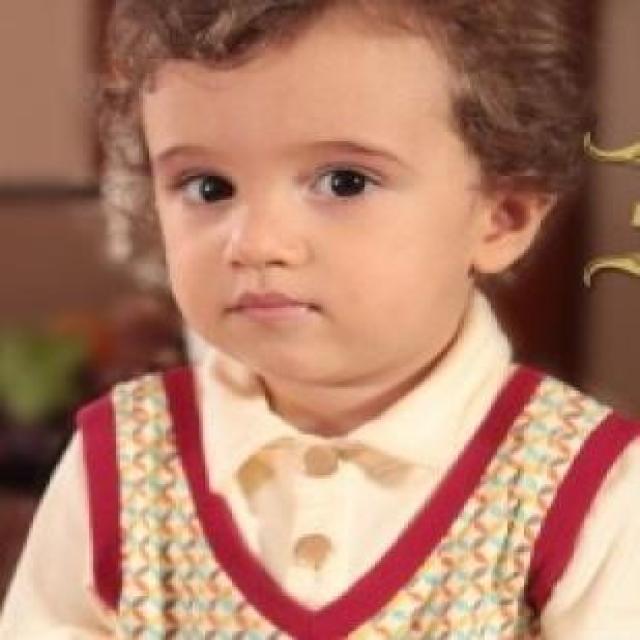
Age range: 0-12